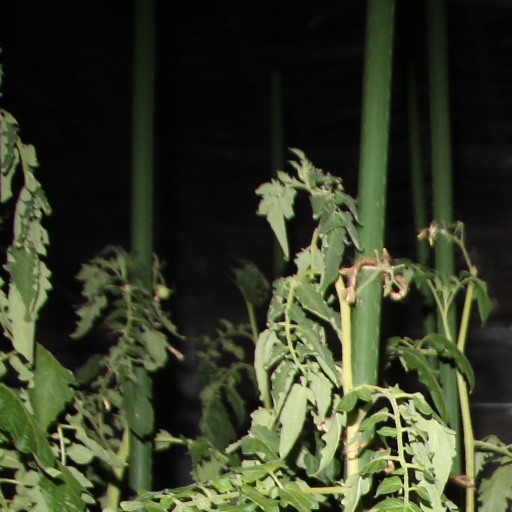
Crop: tomato